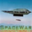
Label: airplane